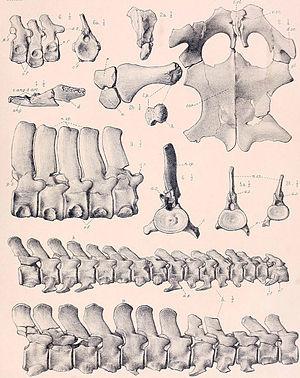
Cette liste de Plésiosaures est une liste complète des différents genres classés dans l'ordre des Plesiosauria, en excluant les termes vernaculaires. Cette liste inclut tous les genres reconnus et acceptés, mais aussi les genres aujourd'hui considérés comme invalides, douteux, ou qui ne sont pas formellement publiés, ainsi que les « synonyme Junior » et les genres qui ne font plus partie des Plésiosaures.